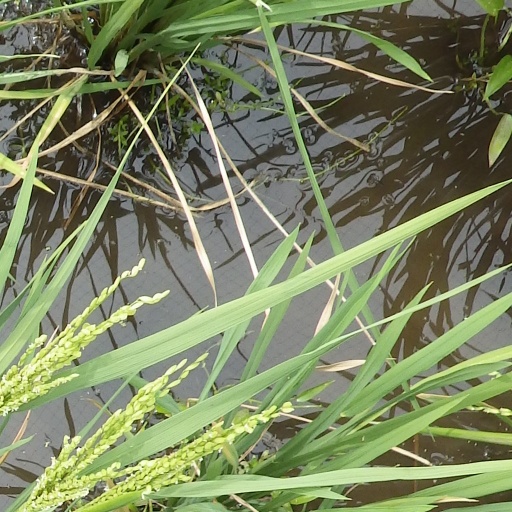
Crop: rice